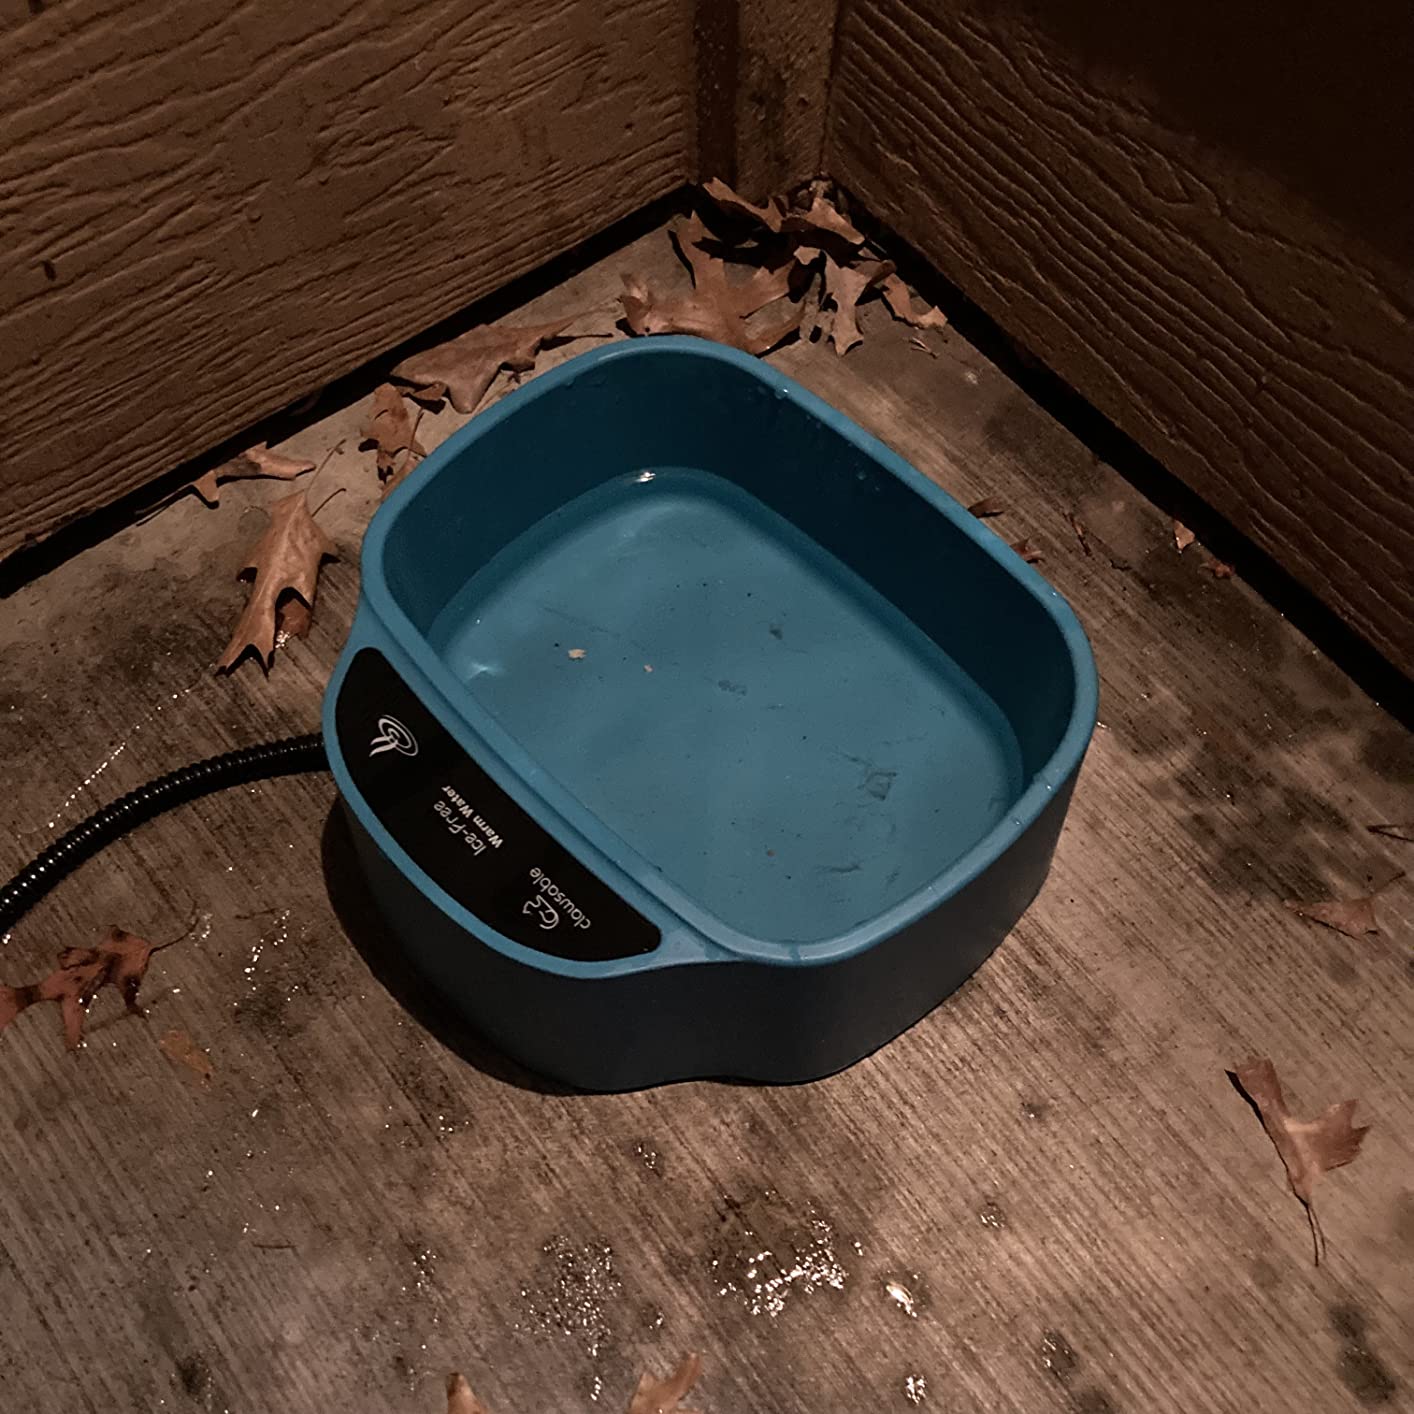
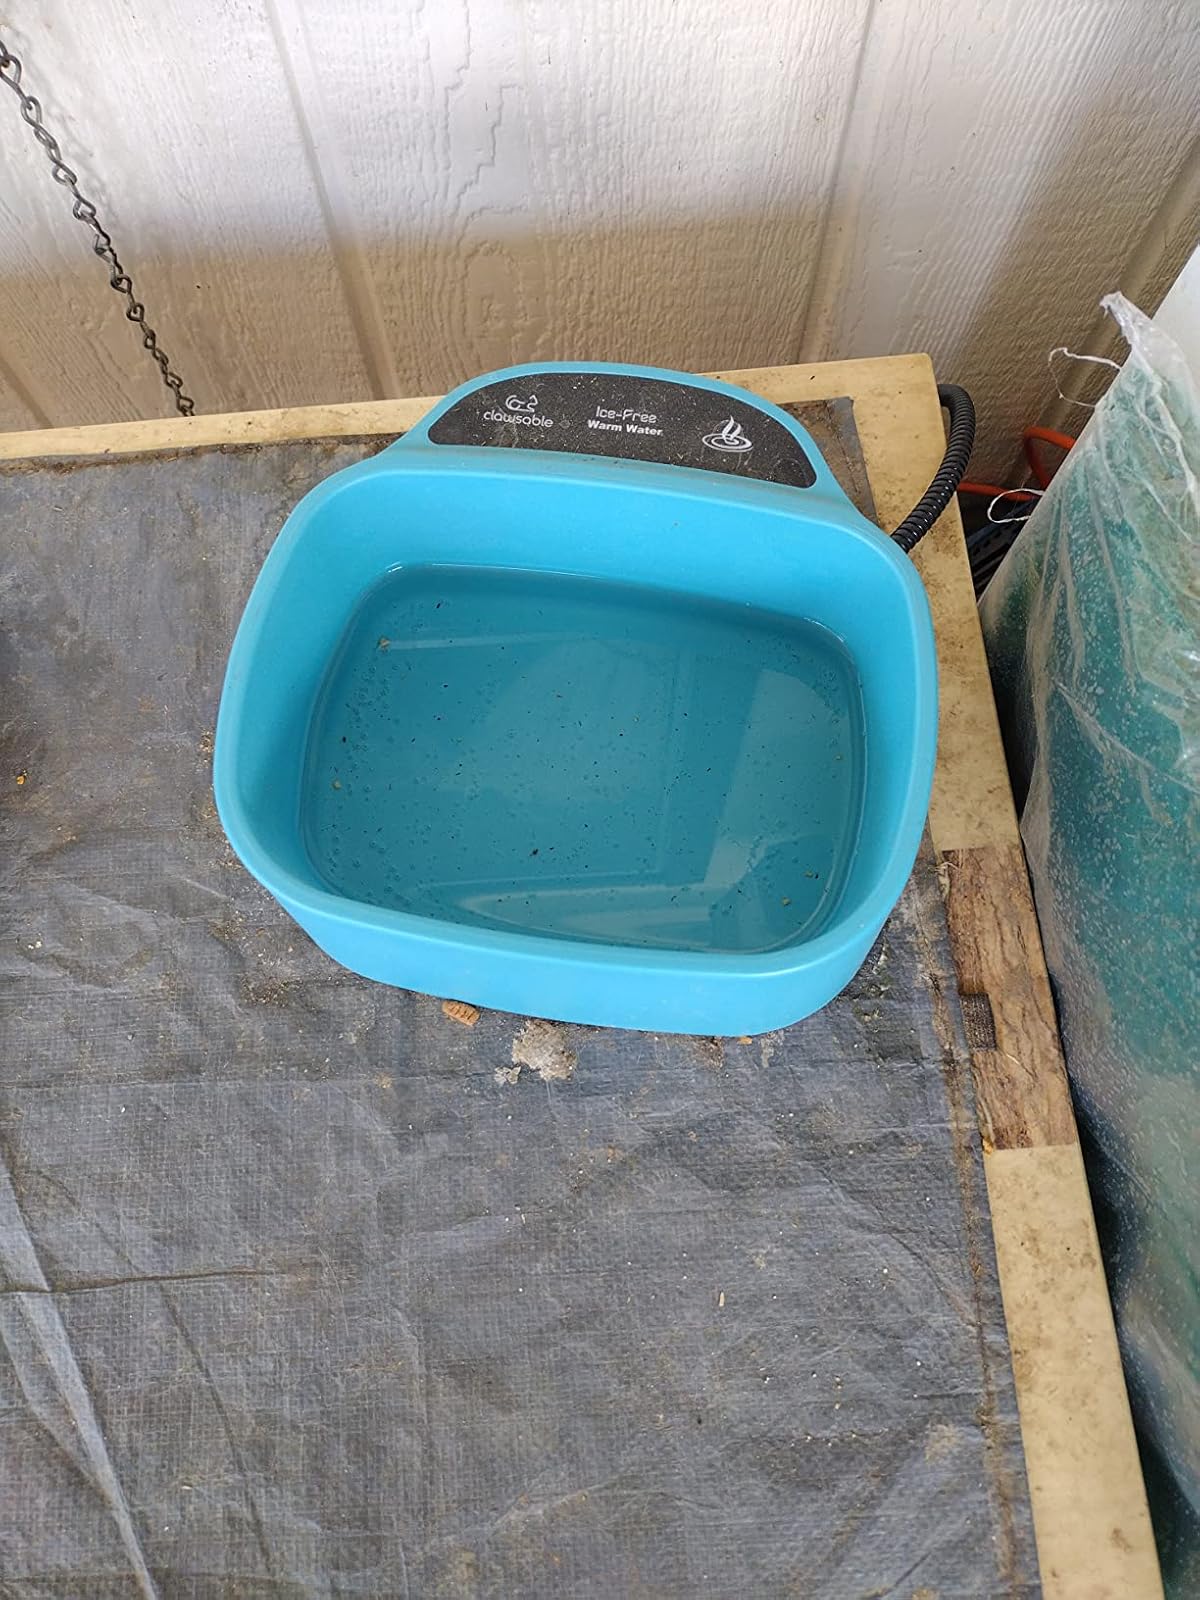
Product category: items_bowl
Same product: yes